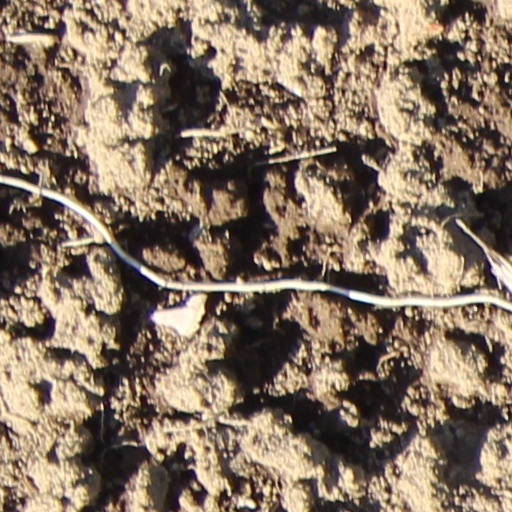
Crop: wheat